Champagne in popular culture

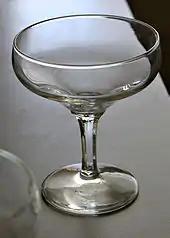
The Champagne coupe is erroneously claimed to symbolise aristocratic femininity

One of the longest-lasting associations of Champagne and popular culture belongs with Ian Fleming's fictional spy character James Bond, who is portrayed as a frequent drinker of Champagne "prestige cuvées". A count of over 22 Bond films reveals 35 occasions on which the character was portrayed drinking Champagne, of which 17 were Bollinger, preferably Bollinger R.D., and 7 were Dom Pérignon.